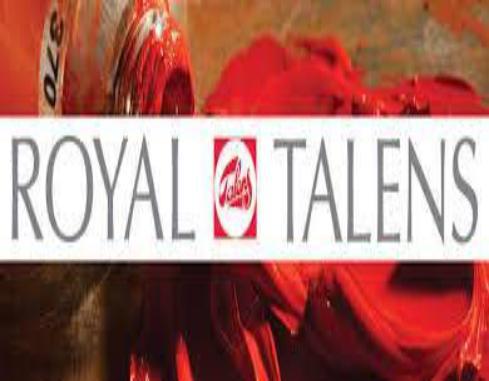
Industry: Necessities